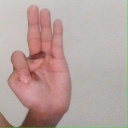
अक्षर: भ